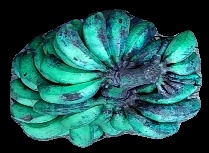
Variety: rasbale
Grade: grade3